Italian Army in Russia

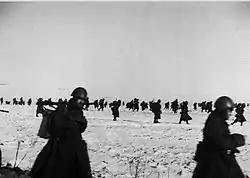

On 13 August, the Italian 8th Army reached its assigned sector on the Don on the left flank of the 6th Army's XVII Corps. The Italians had to defend a 270-kilometre front along the right bank of the Don.